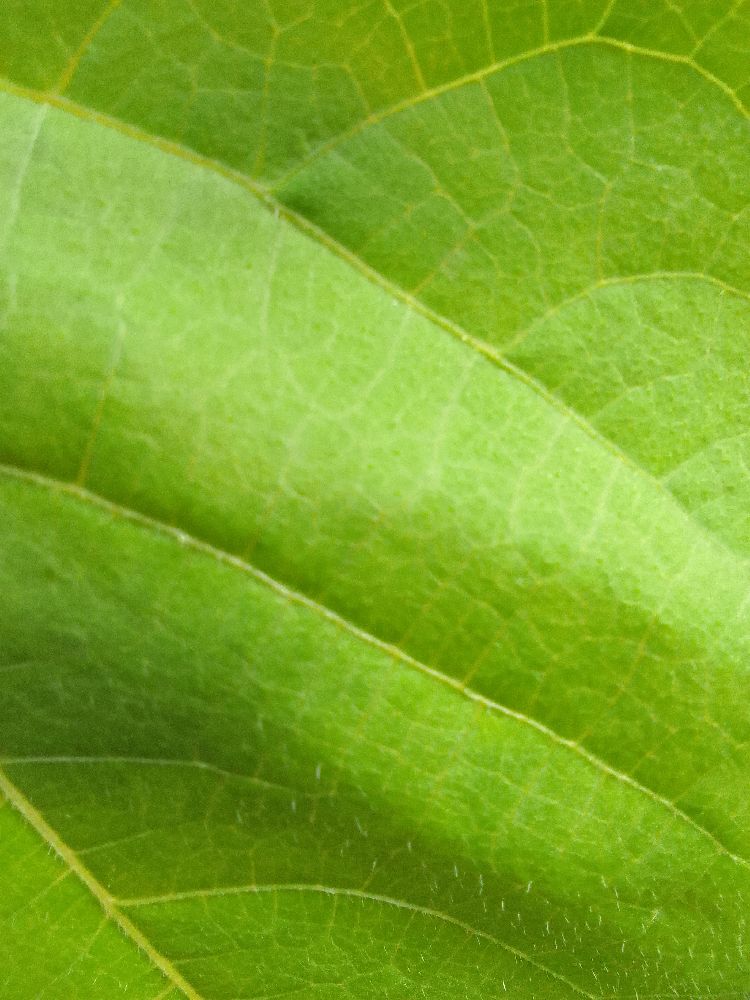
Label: healthy